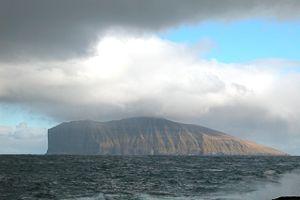
Cet article recense les îles et îlots formant l'archipel des Féroé.